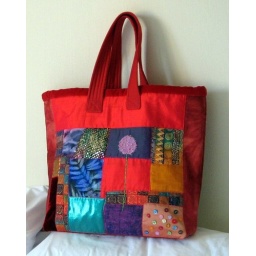
Crazy colourful patchwork shopping bag I made in 2007. It has hand and machine embroidery worked onto the patches.